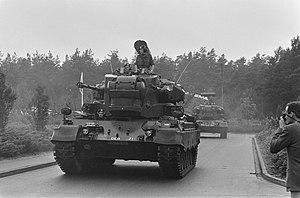
Le Northern Army Group est le groupe d'armées des Forces alliées Centre-Europe de l'OTAN chargé de la défense terrestre du nord de l'Allemagne de l'Ouest entre le 1ᵉʳ novembre 1952 et sa dissolution le 24 juin 1993. NORTHAG est parfois utilisé erronément pour désigner le QG. Le sigle COMNORTHAG désignait officiellement le commandant de NORTHAG qui cumulait cette fonction avec celle de commandant de la British Army of the Rhine.